The Samling Hotel

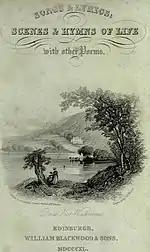
Title page of one of Felicia Heman's books with an engraving of Dove's Nest

She and her family were so entranced with Dove’s nest that they had an engraving of the house made which was used on the title page of some of her books. One of these is shown.